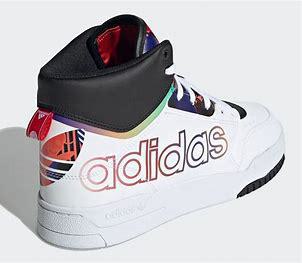
Brand: adidas
Model: Drop Step XL Skate